Apple crisp
Also known as:
es - Spanish: Crujiente de manzana
jv - Javanese: Apel krispi
pa - Punjabi: ਕੁਰਕੁਰਾ ਸੇਬ
Category: dessert (dessert)
Cuisine: American
Associated cuisines: American
Area: United States
Countries: United States
Region: Northern America

The dish is a dessert made with a streusel topping. Ingredients usually include cooked apples, butter, sugar, flour, and cinnamon.

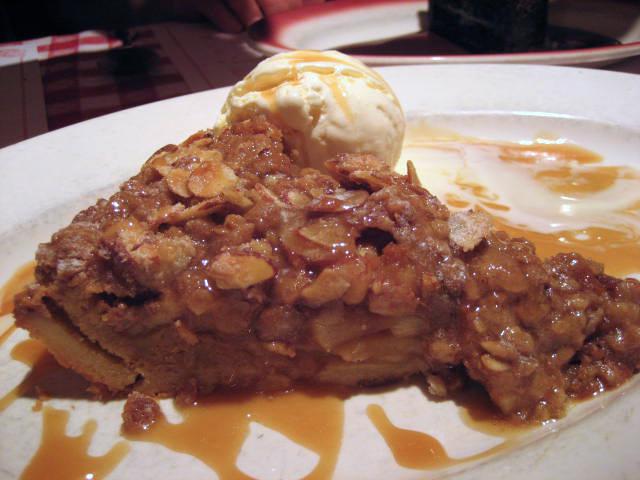
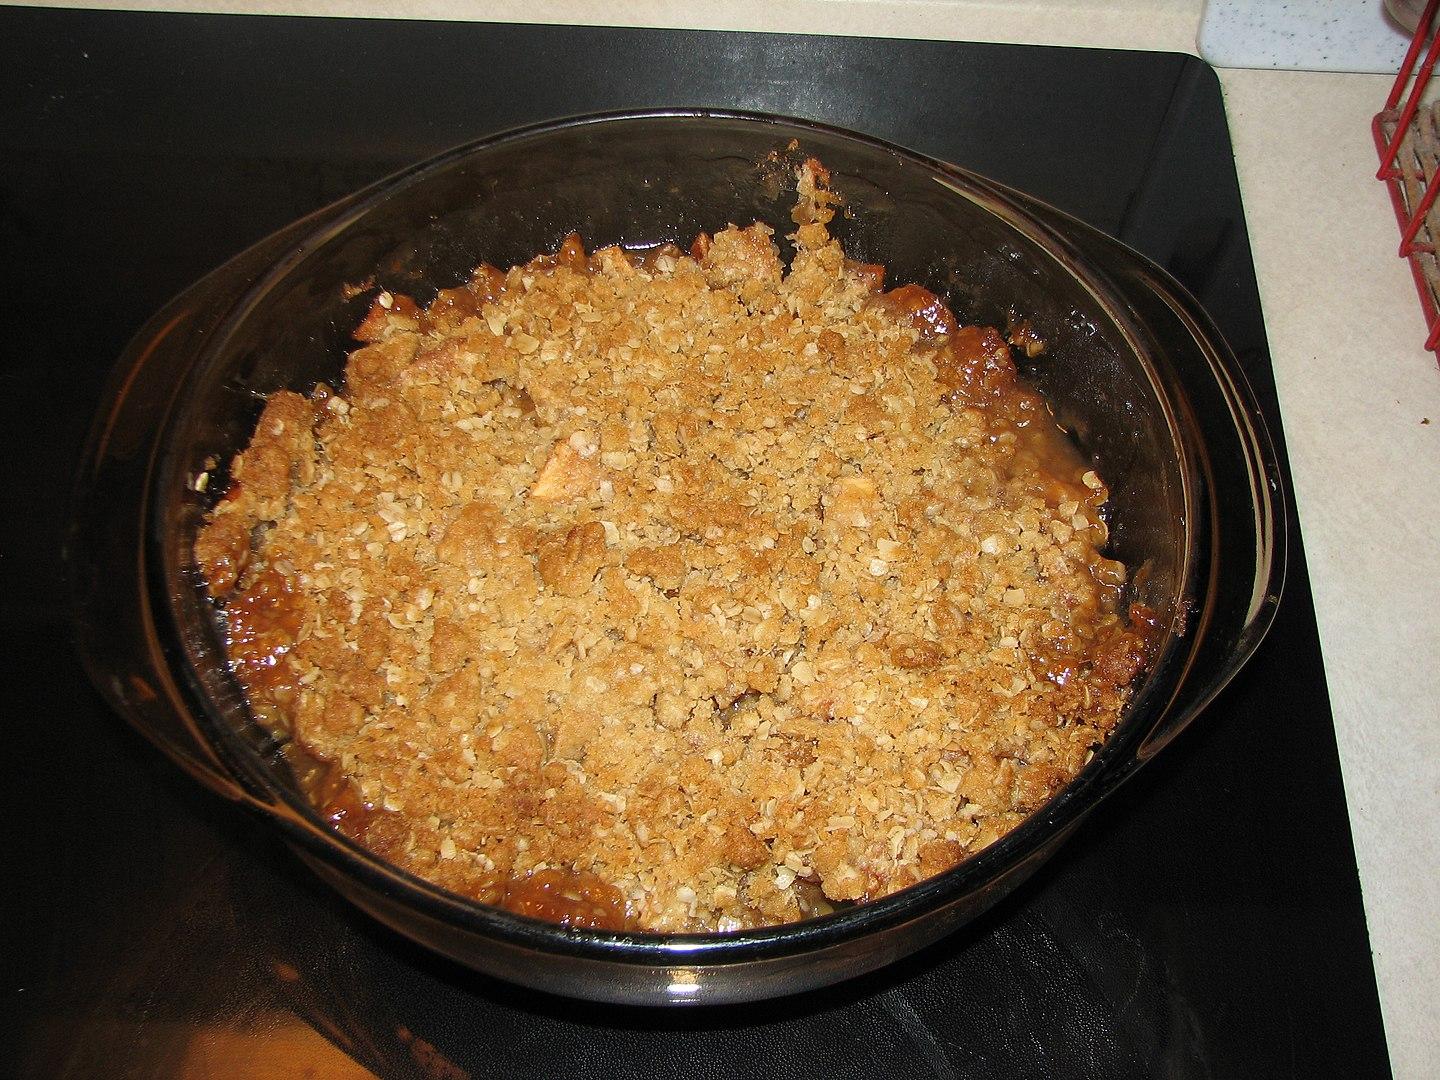